List of birds of Mexico

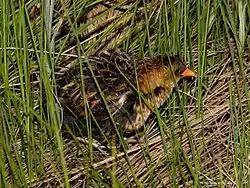
Yellow rail

Rallidae is a large family of small to medium-sized birds which includes the rails, crakes, coots, and gallinules. Typically they inhabit dense vegetation in damp environments near lakes, swamps, or rivers. In general they are shy and secretive birds, making them difficult to observe. Most species have strong legs and long toes which are well adapted to soft uneven surfaces. They tend to have short, rounded wings and to be weak fliers.